Houston City Hall

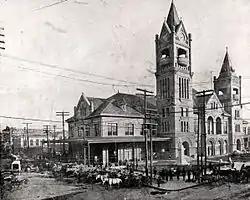
The City Hall and Market House, located on Travis Street at Prairie Avenue, was shared by the Houston city government and the city market.(1904)

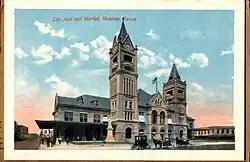
Houston City Hall and Market (postcard, circa 1912-1924)

From 1841 to 1939, Houston's municipal government was headquartered at Old Market Square. It was destroyed by fire in the 1870s, and also in 1901, and rebuilt each time. In those days, City Hall was part of the lively commercial atmosphere of the Square. However, by the 1920s, the city leaders decided the site was no longer appropriate for their needs.